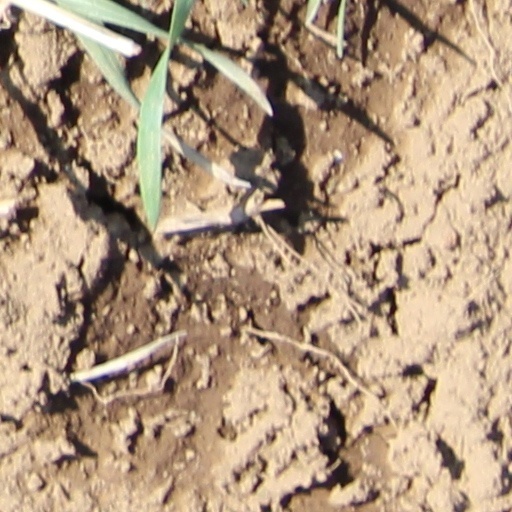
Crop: wheat